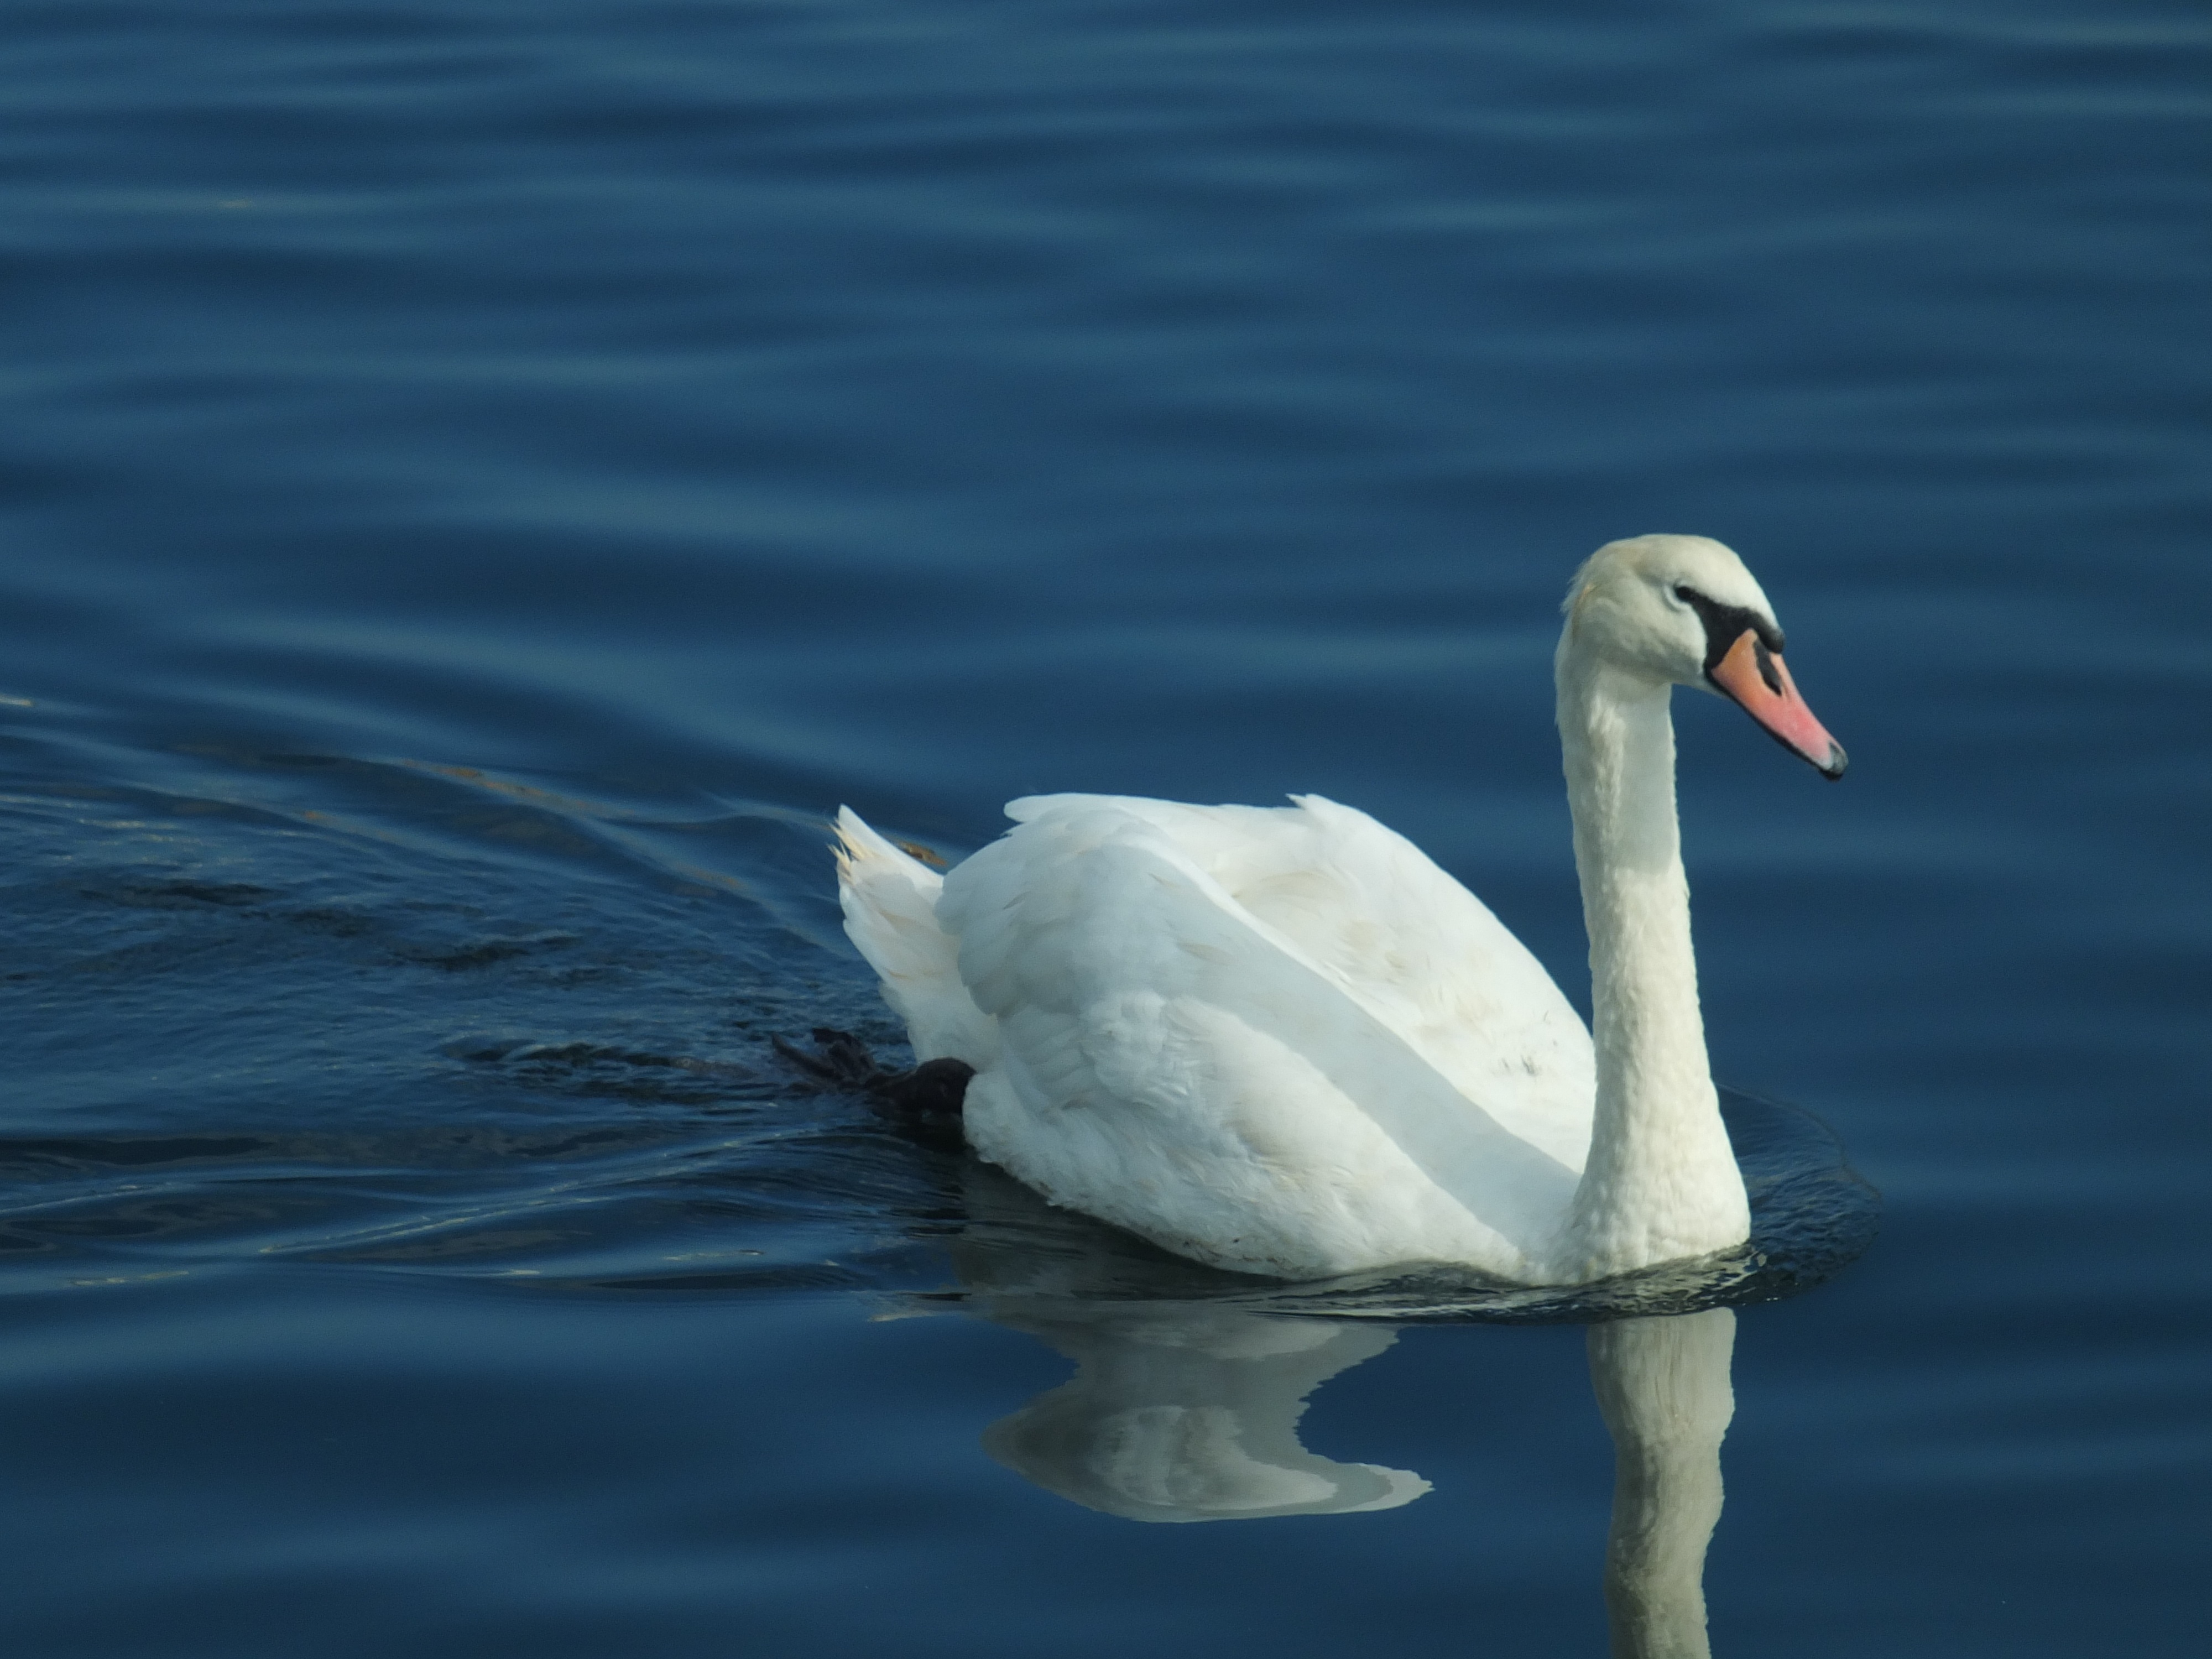
water, nature, bird, wing, lake, animal, flying, wildlife, wild, reflection, beak, flight, blue, feather, fauna, ornithology, swan, vertebrate, beauty, waterfowl, shape, water bird, elegance, ducks geese and swans